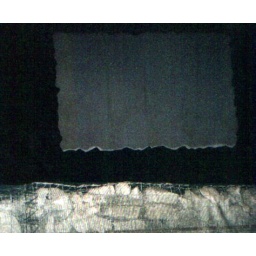
A video screen in the mine